Theodore Roosevelt Jr.

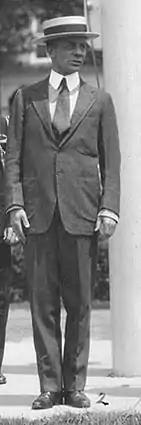
As Assistant Secretary of the Navy in 1923, Newport, Rhode Island

After graduating from college, Ted entered the business world. He took positions in the steel and carpet businesses before becoming branch manager of an investment bank. He had a flair for business and amassed a considerable fortune in the years leading up to World War I and on into the 1920s. The income generated by his investments positioned him well for a career in politics after the War.